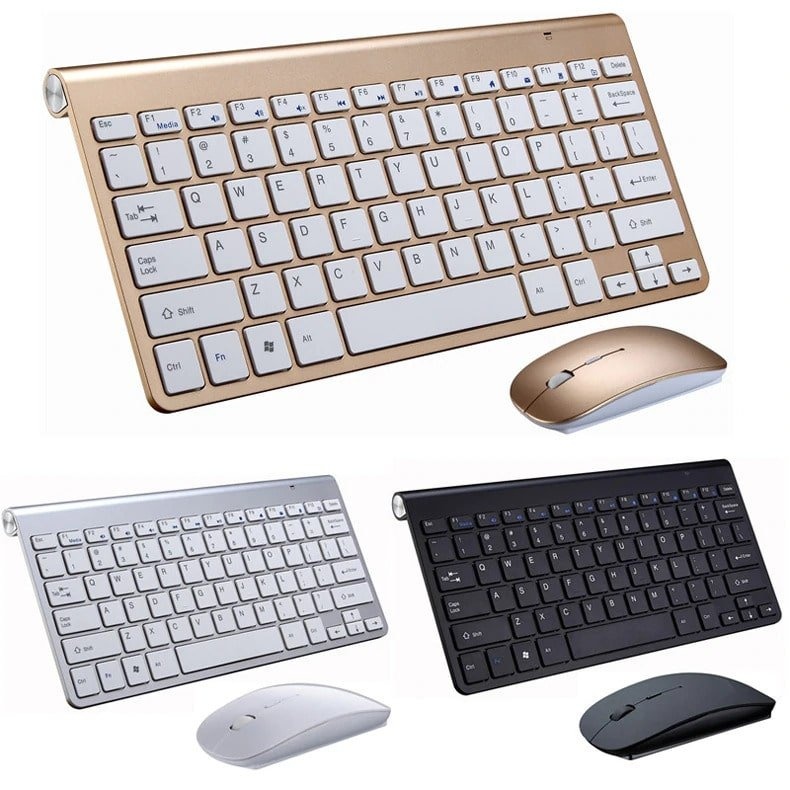
2.4 GHz Wireless Mini Keyboard And Optical Mouse Set
Features: 2.4 GHz wireless technology delivers a reliable connection with up to a 10M range. No wires make a more smart and tidy desktop. The keyboard and mouse share the same USB receiver to save the computer's USB interface. Very responsive keys in scissor-key-switches. Real compact and slim in full size design. Low power battery indicators and multi-media hot keys provide convenience. Keyboards keys in low profile make much less noise when typing. *About the usb receiver: Open the battery slot on the back of the keyboard or mouse and the USB receiver is inside. The keyboard and mouse use the same receiver, they only need 1pcs receiver. Product parameters: Connection mode: 2.4G Product material: ABS+PC Transmission distance: <=10m Powered by AAA battery: Not included Compatible system: MAC, Windows 10/8.1/8/7/XP/Vista, Linux etc. DPI:800-1200-1600 Keyboard size: 285*131*18MM Mouse size: 113*59*20MM 1100 (1)100 (2)100 (3)100 (4)100 (5)100 (6)100 (7)
Brand: DC-THE CEO
Category: Electronics > Electronics Accessories > Computer Accessories > Computer Accessory Sets